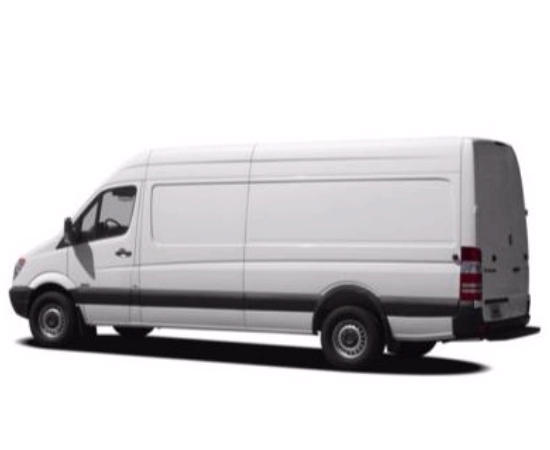
Car model: 2012 Mercedes-Benz Sprinter Van